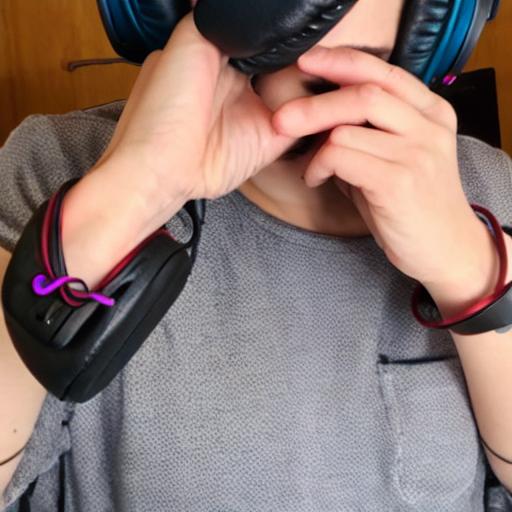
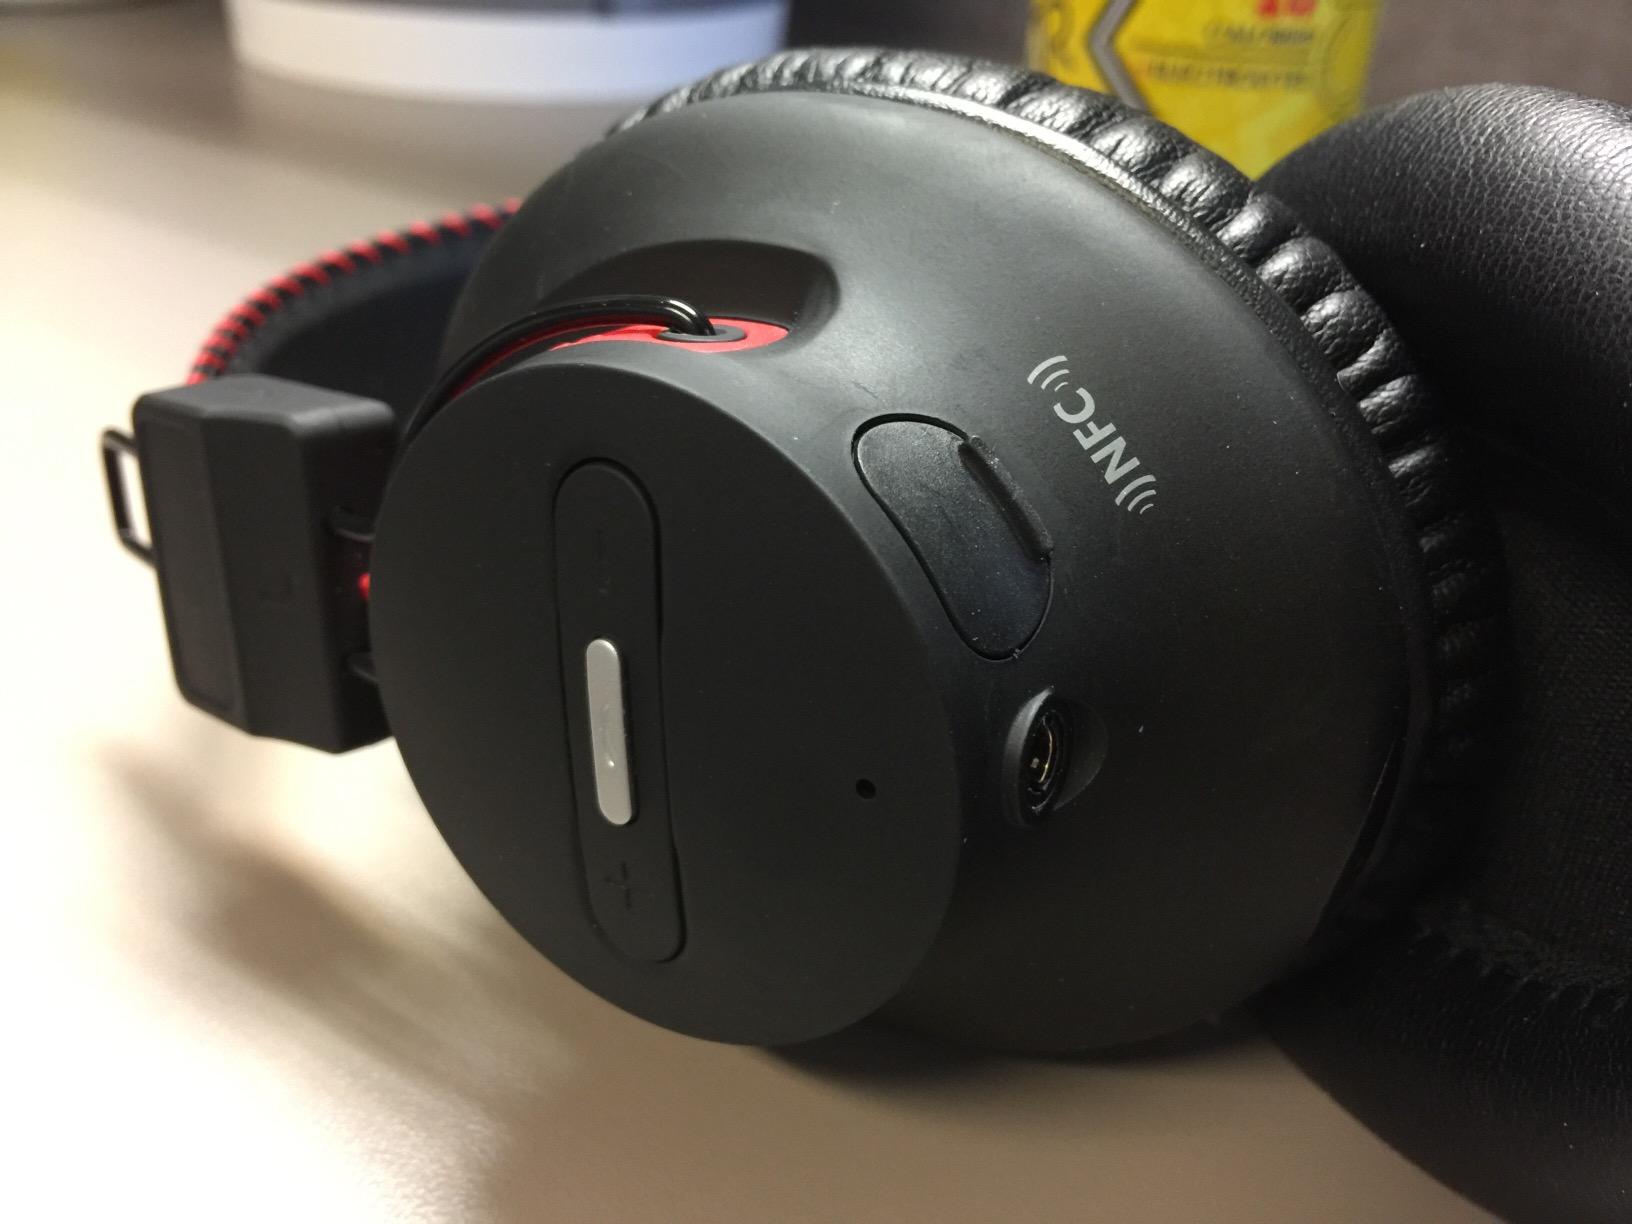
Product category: headphones
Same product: no